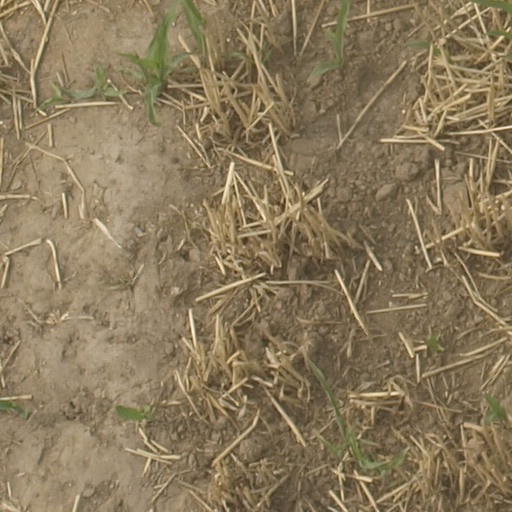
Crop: maize; corn